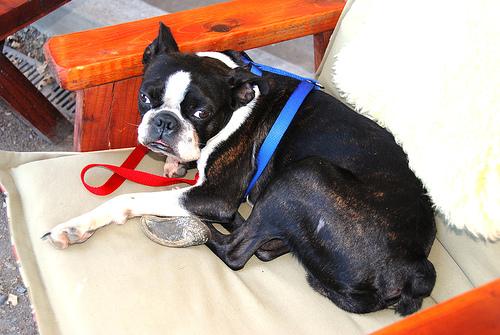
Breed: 798-n000130-pug